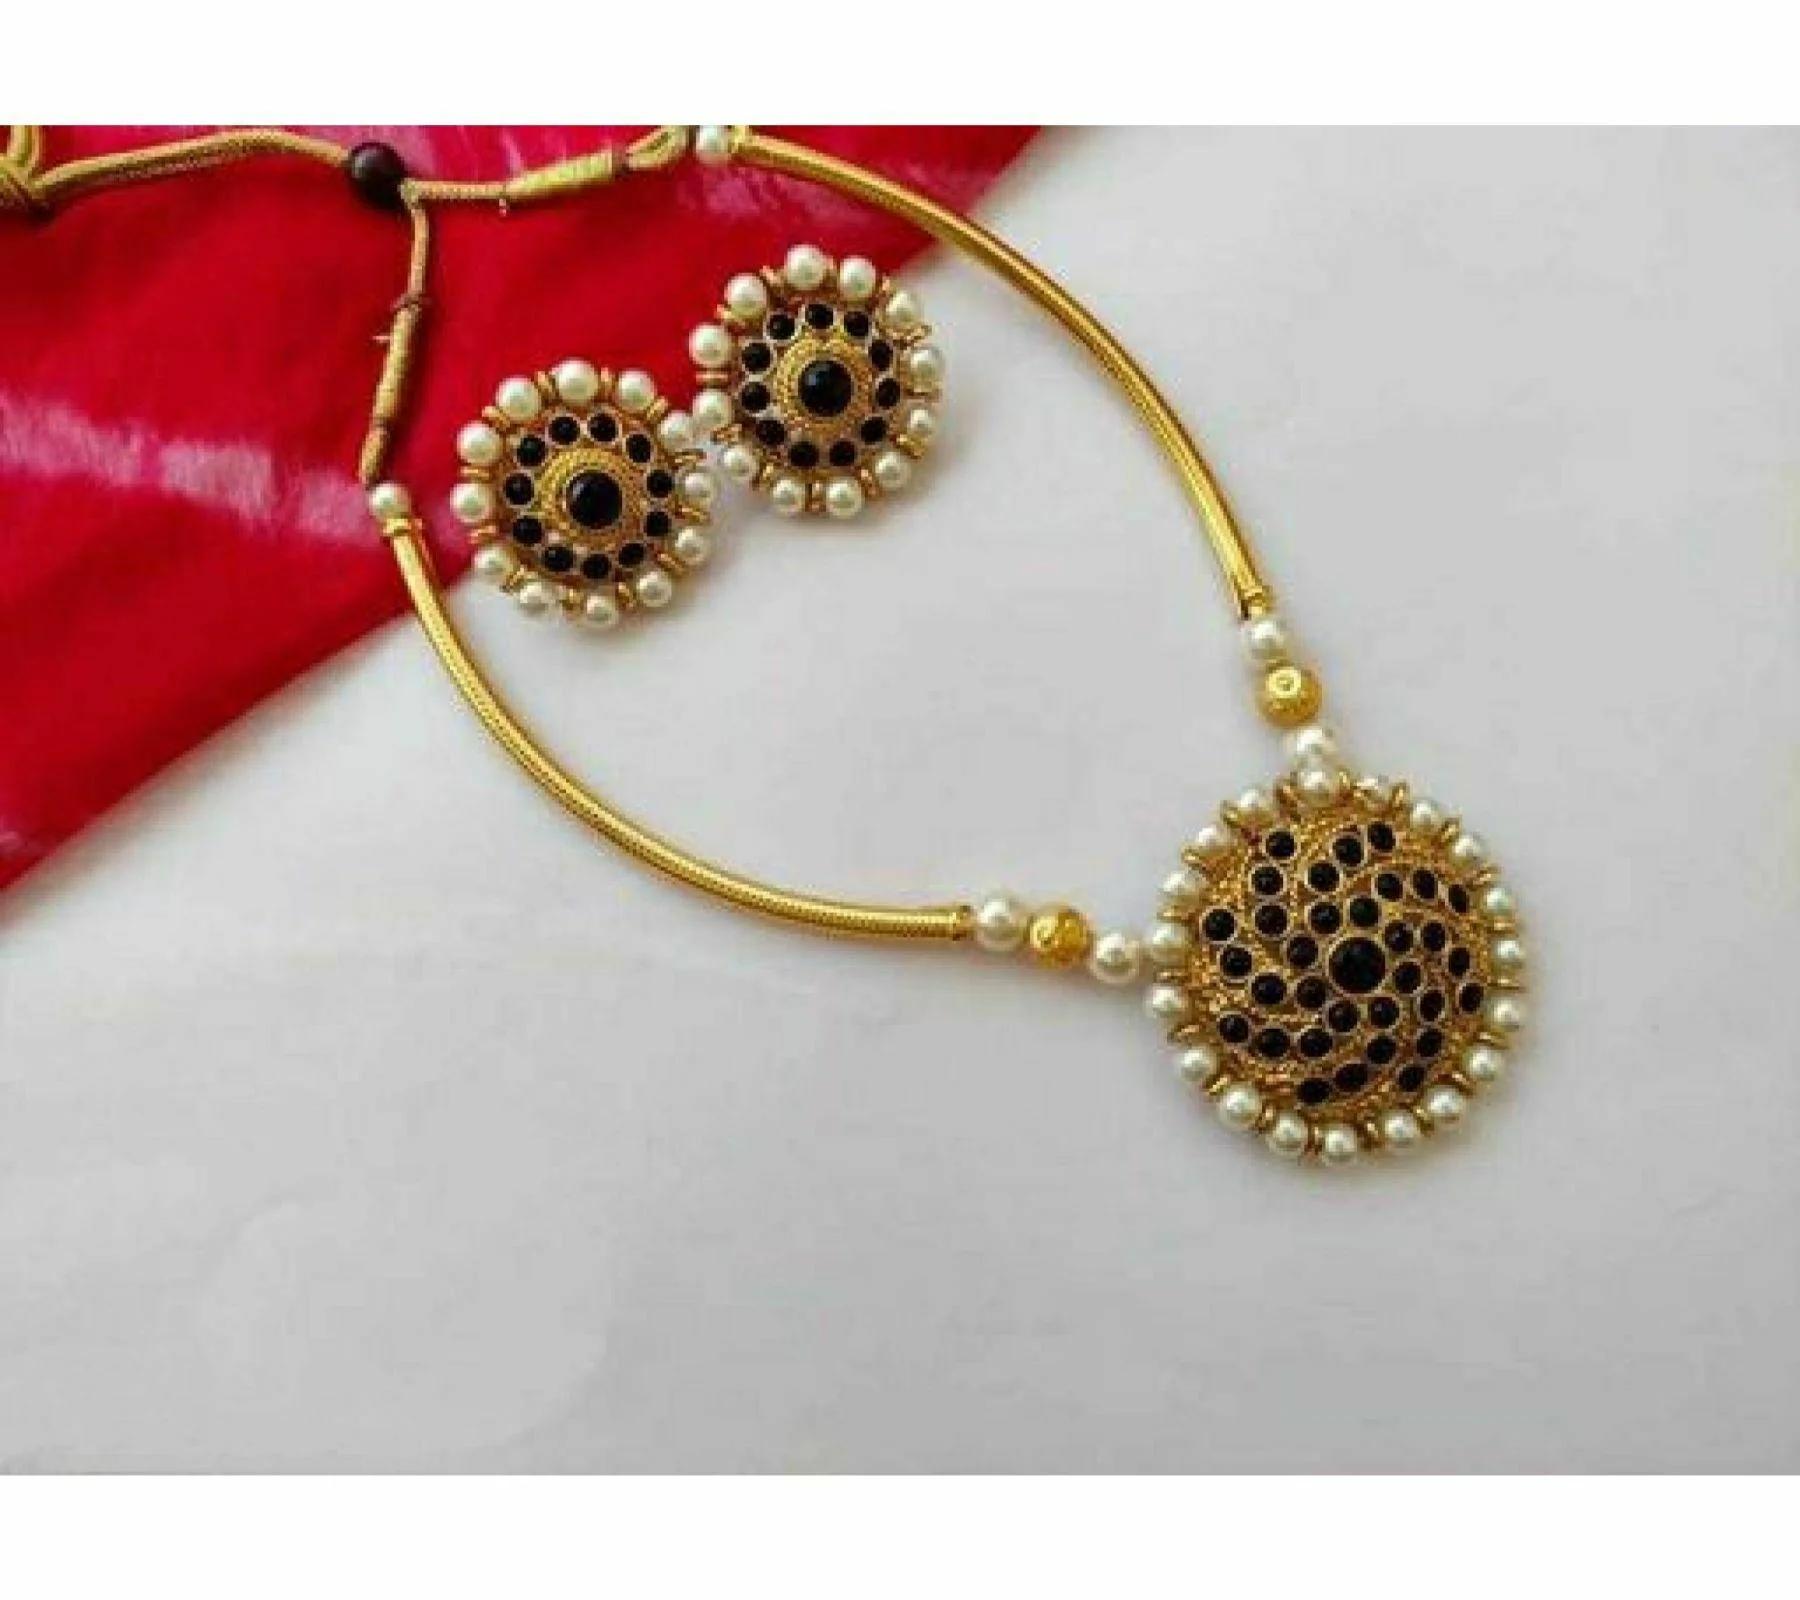
Gyaan Jewels Handmade Gold Plated Alloy Earring and Necklace Set White Free Size
Type: Necklaces
Brand: Gyaan Jewels
Price: Rs. 312
Gyaan Jewels Handmade Gold Plated Alloy Earring and Necklace Set White
Features: These are very easy to use being lightweight and has a design which makes it very comfortable,Superior quality and skin friendly,Made from premium quality material this product assures to remain in its original glory even after years of usage,Perfect gift ideal valentine, birthday, anniversary gift your loved ones
Included: 1 Necklace, 1 pair Earrings